N0tail

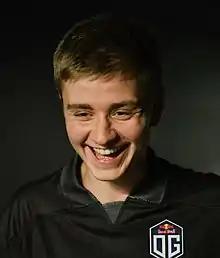
N0tail in 2018

Johan Sundstein (born 8 October 1993), better known as N0tail, is a Danish and Faroese professional "Dota 2" player for OG. As a member of OG, he has played in four iterations of The International, winning in 2018 and 2019, and has also won four Major championships.